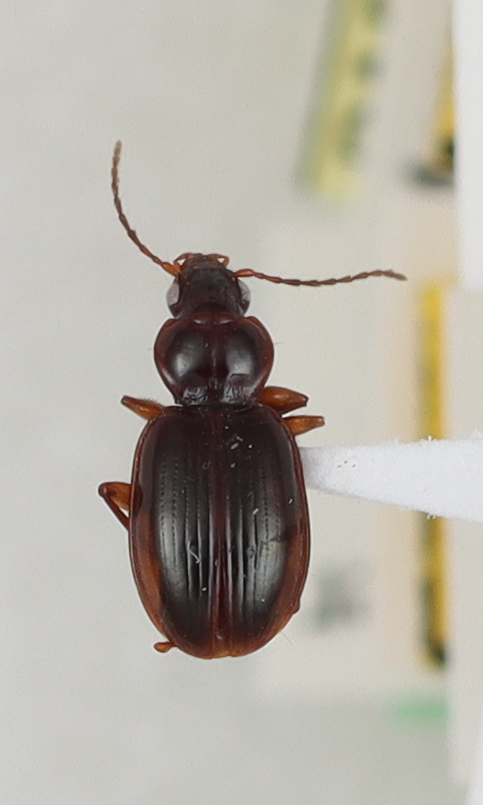
Scientific name: Mecyclothorax brunneonubiger
Plot: 17
Trap: W
Collected: 20190508